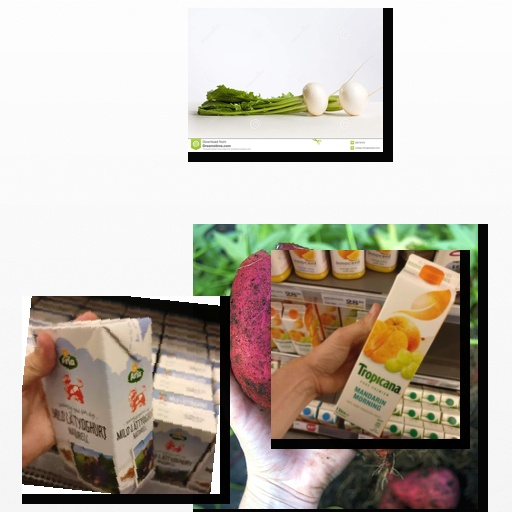
Food items: radish, mandarin_juice, sweet_potato, natural_low_fat_yogurt